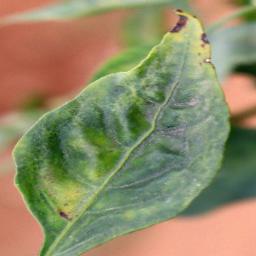
Label: nutritional